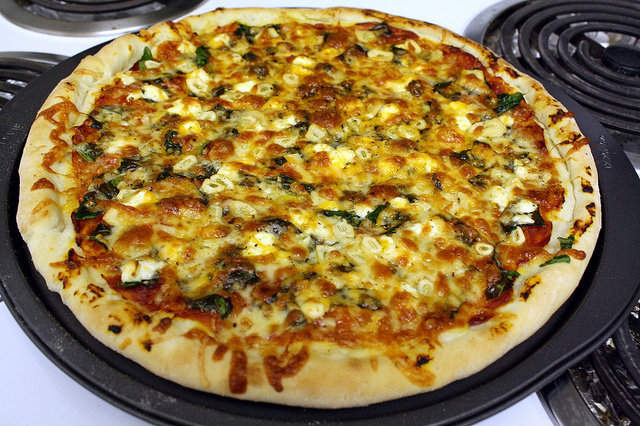
user: Given an image and a question. Answer the question in a short answer. Question: What country is famous for making this food item? Short Answer:
assistant: italy